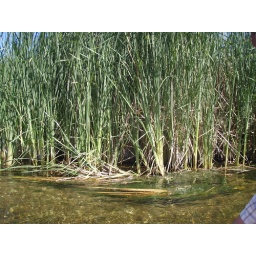
grass growing in the river